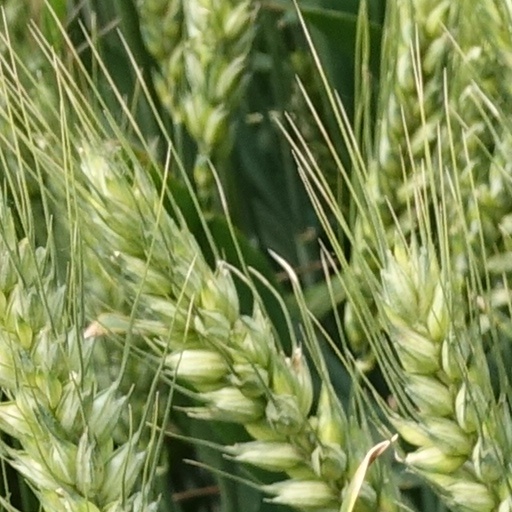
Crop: wheat